Black Canyon of the Gunnison National Park

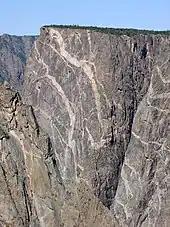
Painted Wall—the tallest sheer cliff in Colorado at . Lighter-colored pegmatite dikes are clearly visible.

The Precambrian gneiss and schist that make up the majority of the steep walls of the Black Canyon formed 1.7 billion years ago during a metamorphic period brought on by the collision of ancient volcanic island arcs with the southern end of what is present-day Wyoming. The lighter-colored pegmatite dikes that can be seen crosscutting the basement rocks formed later during this same period.